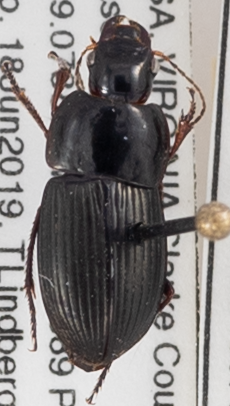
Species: Anisodactylus dulcicollis
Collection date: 2019-06-18
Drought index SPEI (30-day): -0.624
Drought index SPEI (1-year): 2.09
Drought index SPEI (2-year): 2.09